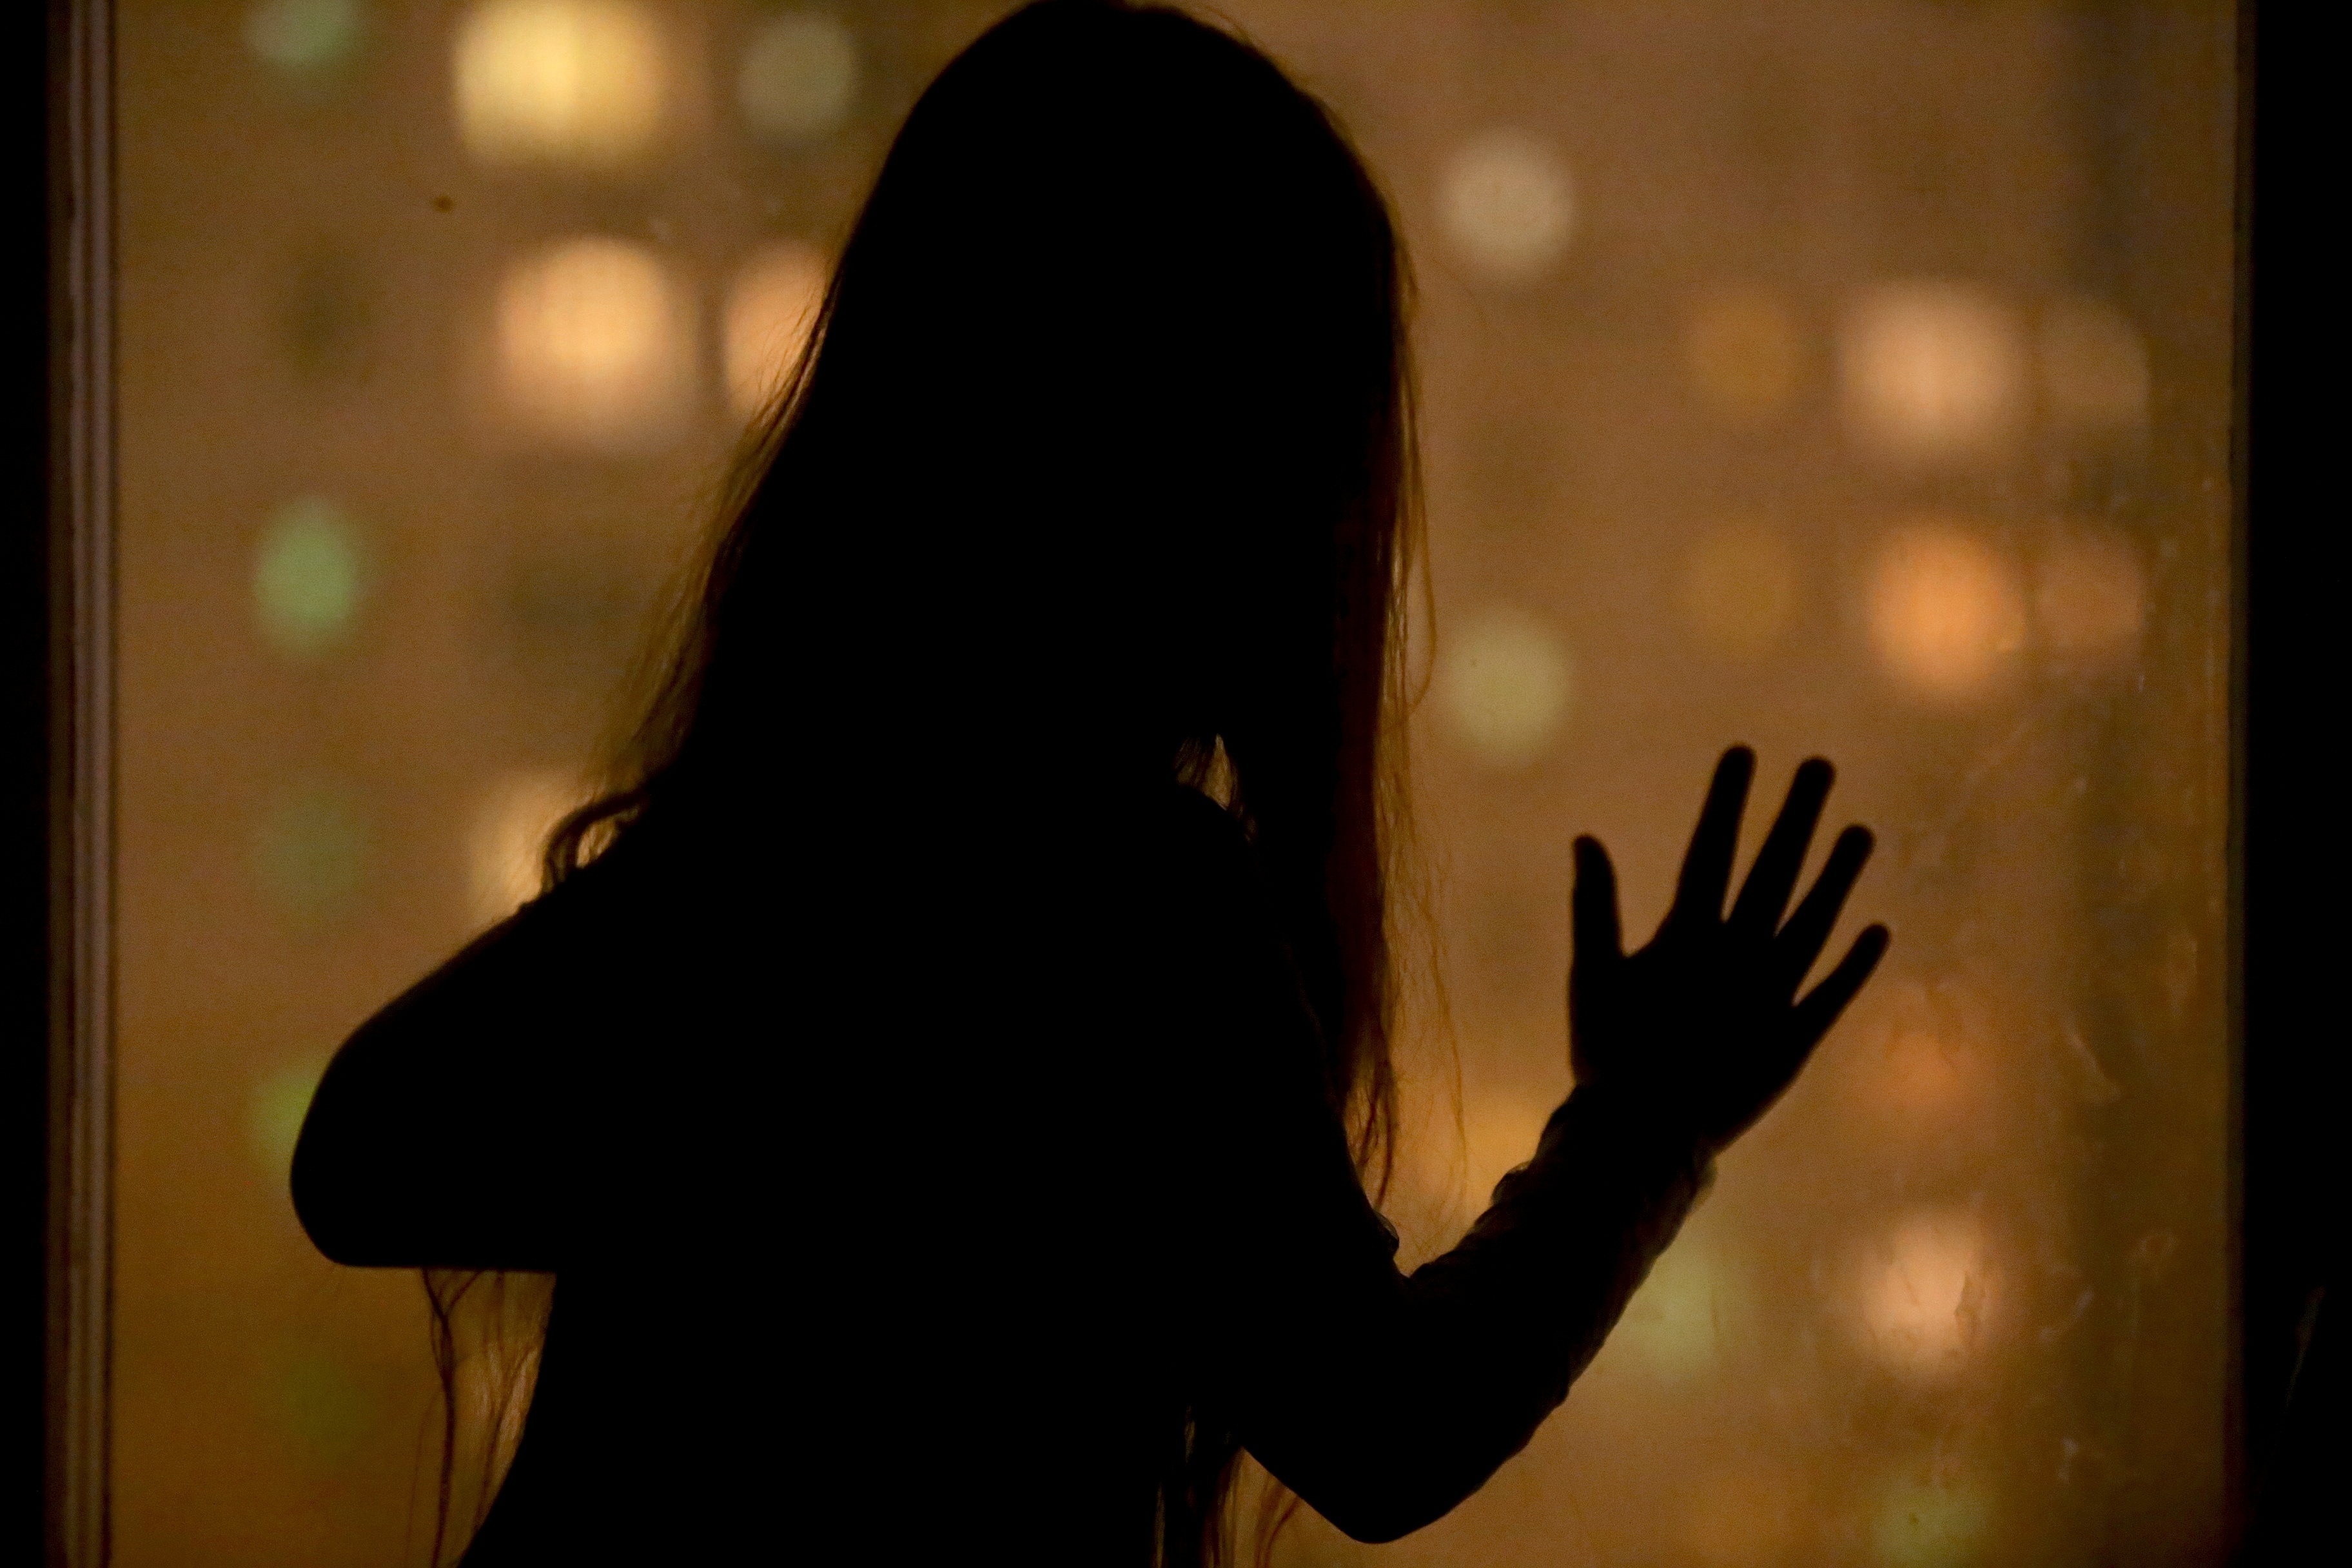
hand, silhouette, light, girl, night, sunlight, window, city, dark, evening, shadow, human, darkness, black hair, cool image, fun, loneliness, backlighting, scene, cool photo, midnight, emotions, dreams, emotion, phenomenon, computer wallpaper